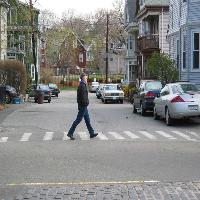
Weather: cloudy or overcast